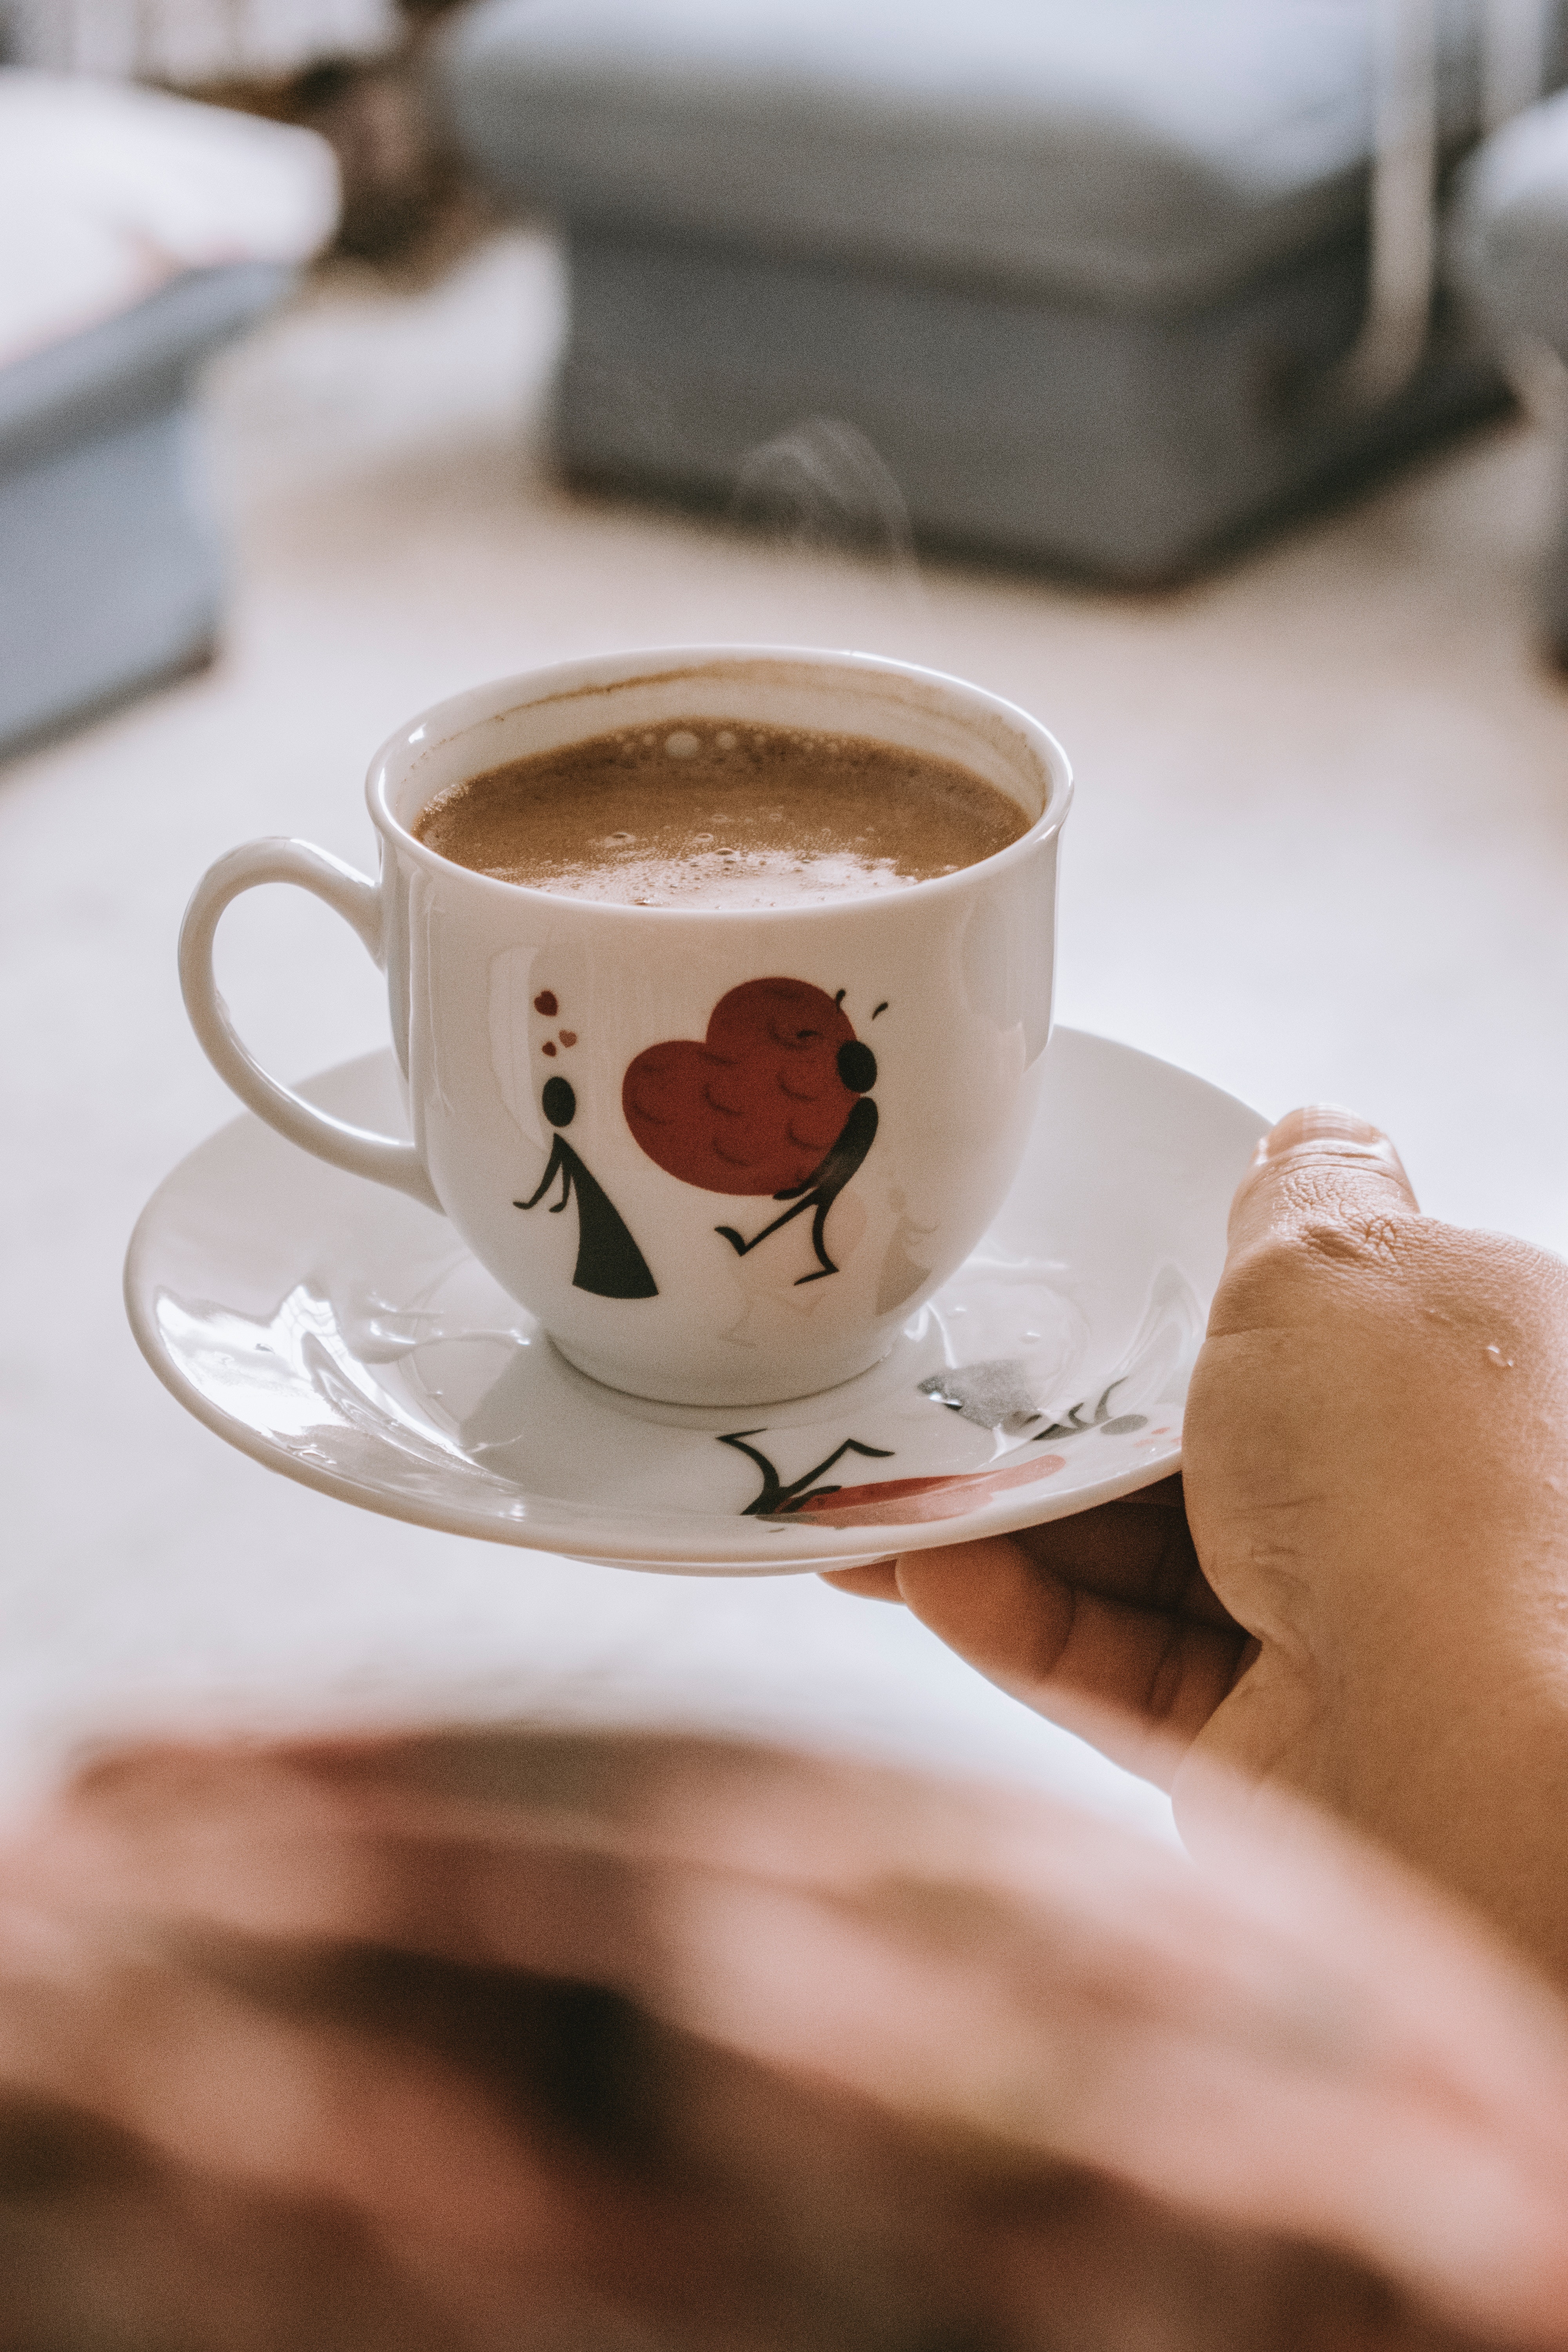
coffee, cup, coffee cup, espresso, tableware, drink, caffeine, serveware, turkish coffee, saucer, cappuccino, tea, white coffee, wiener melange, ristretto, cafe, ceramic, caff americano, cuban espresso, coffee milk, drinkware, hot chocolate